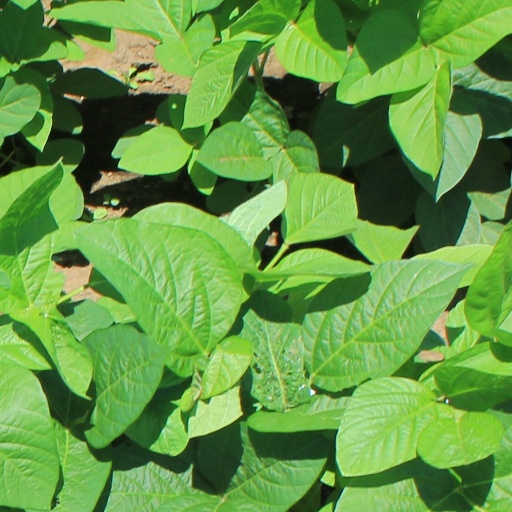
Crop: soybean